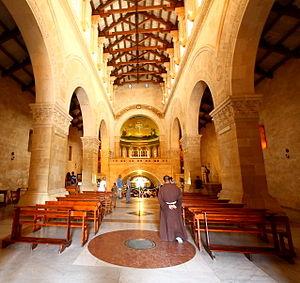
La basilique de la Transfiguration est une basilique franciscaine sur le Mont Thabor en Terre sainte en Galilée. Elle se trouve à l'endroit où la tradition chrétienne situe l'événement de la Transfiguration du Christ aux côtés de Moïse et du prophète Élie, au bénéfice de Pierre, Jacques et Jean.